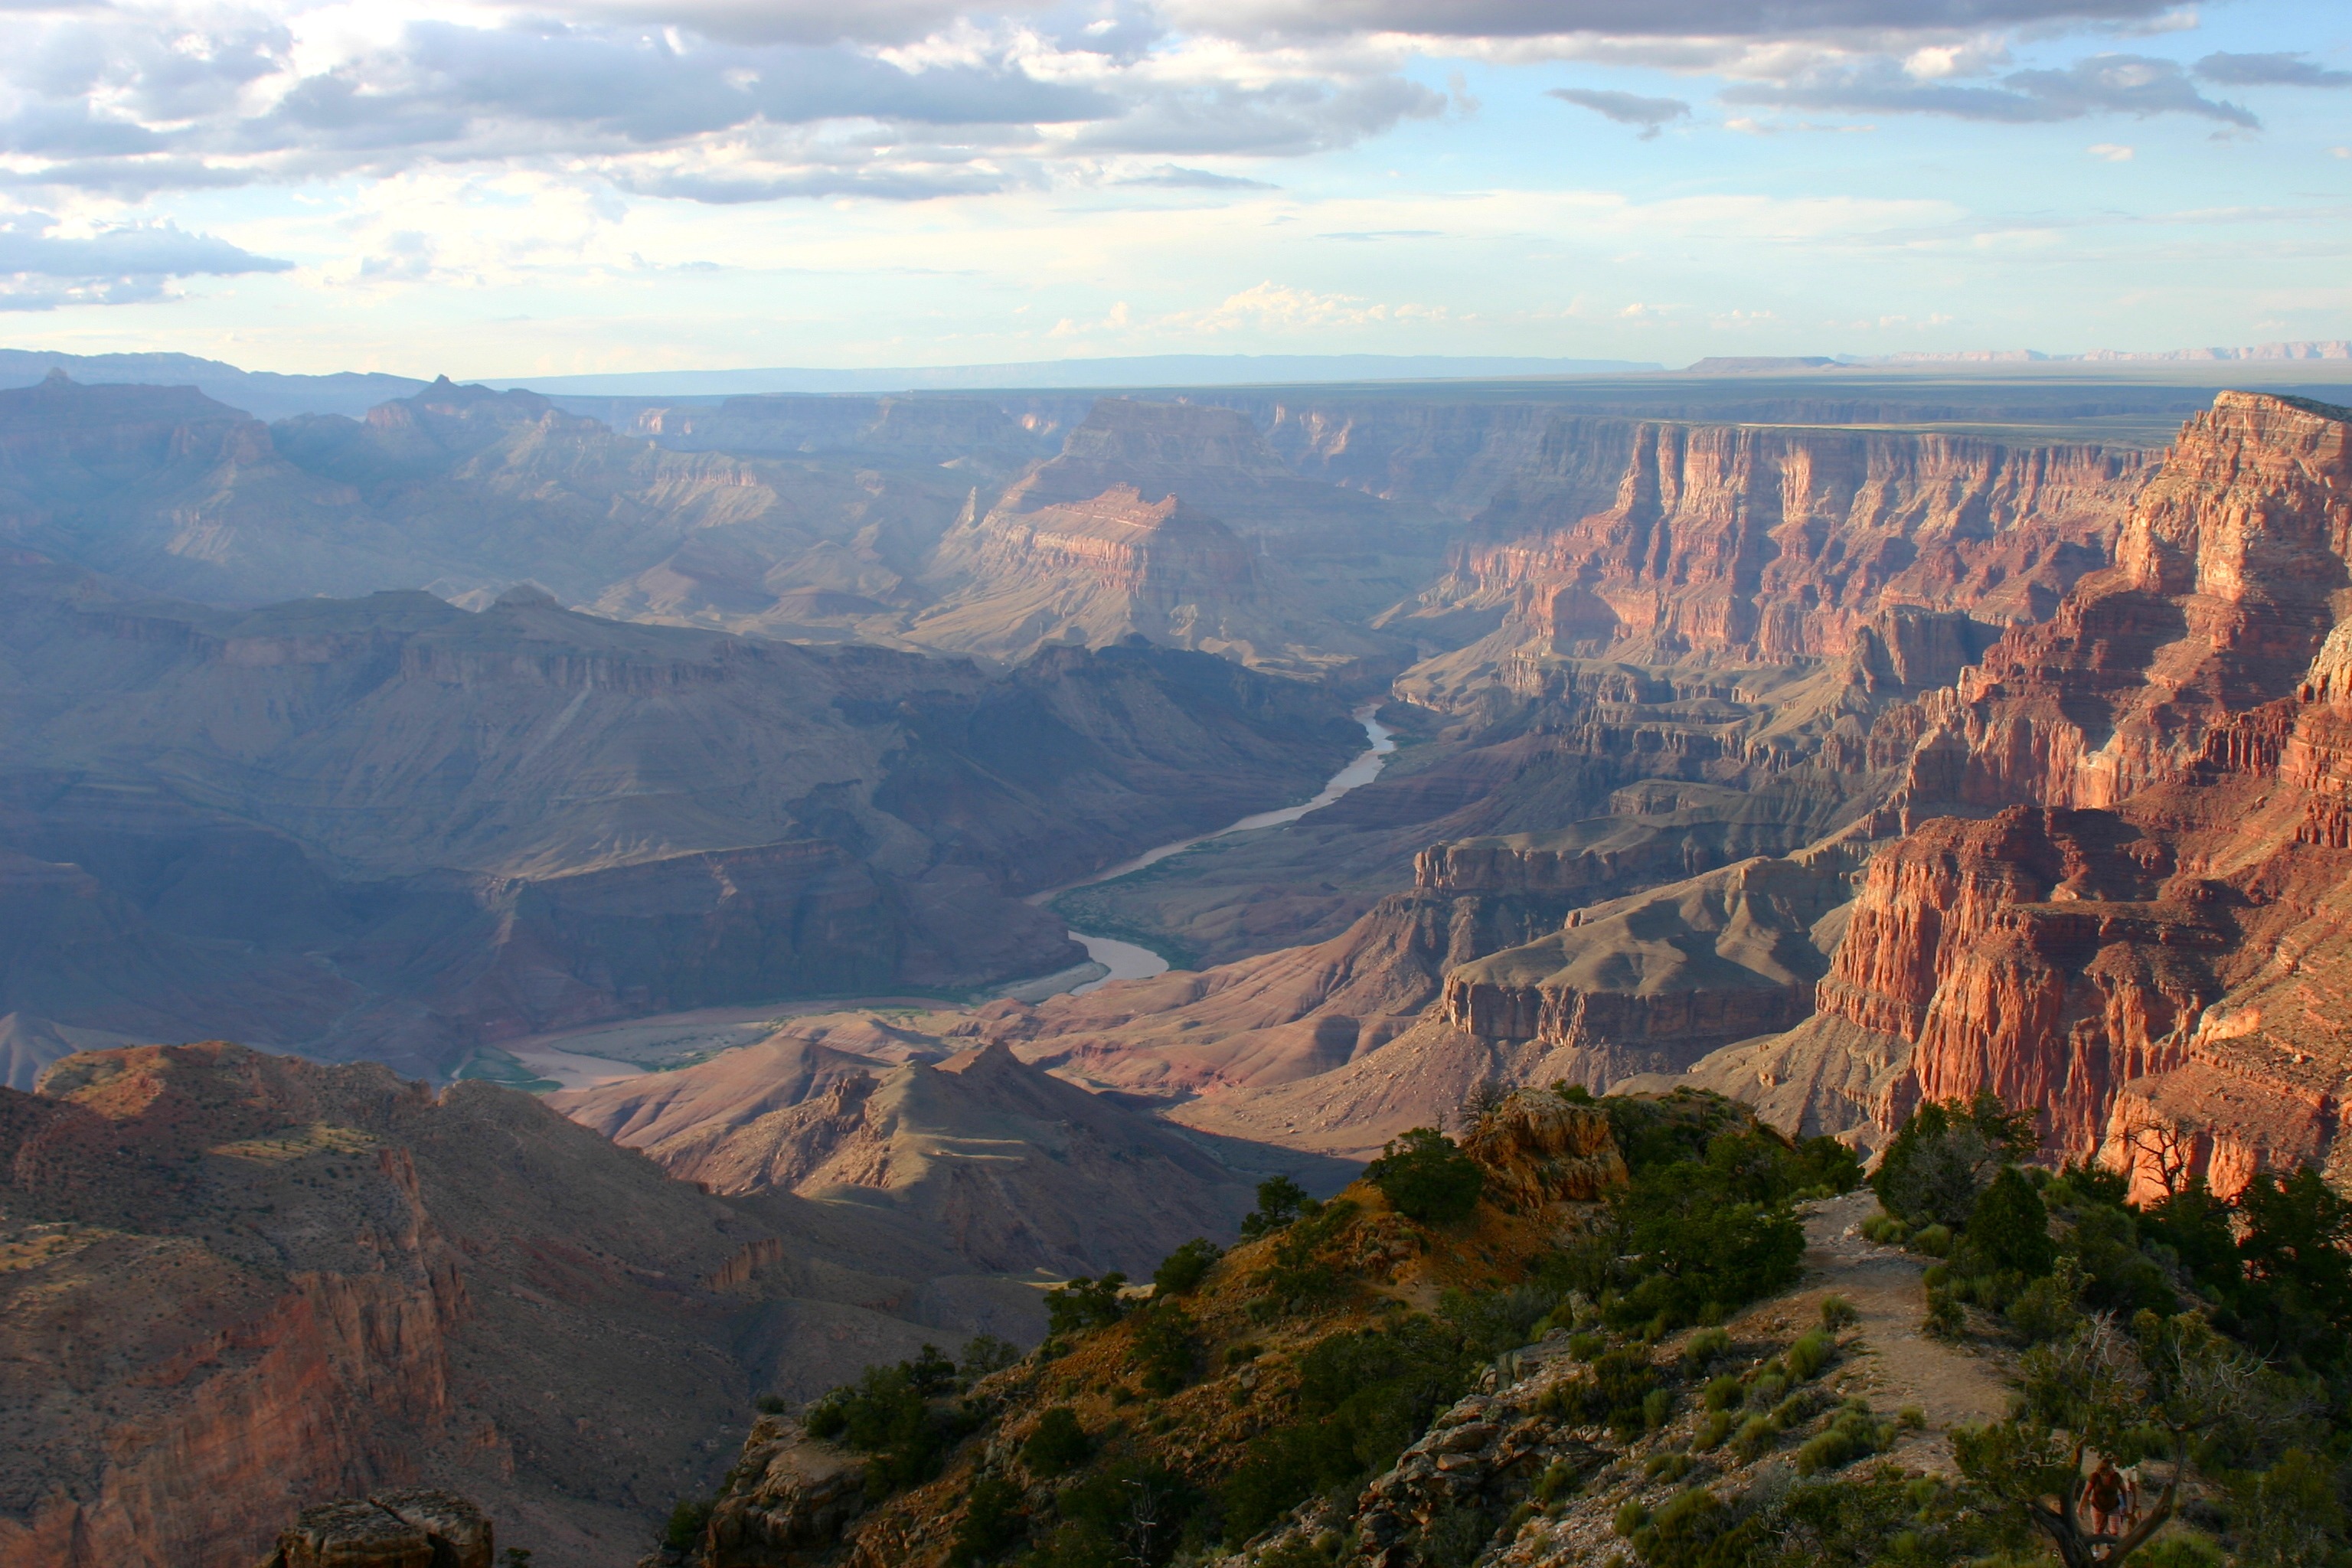
formation, usa, gorge, canyon, grand canyon, national park, arizona, badlands, landform, geographical feature